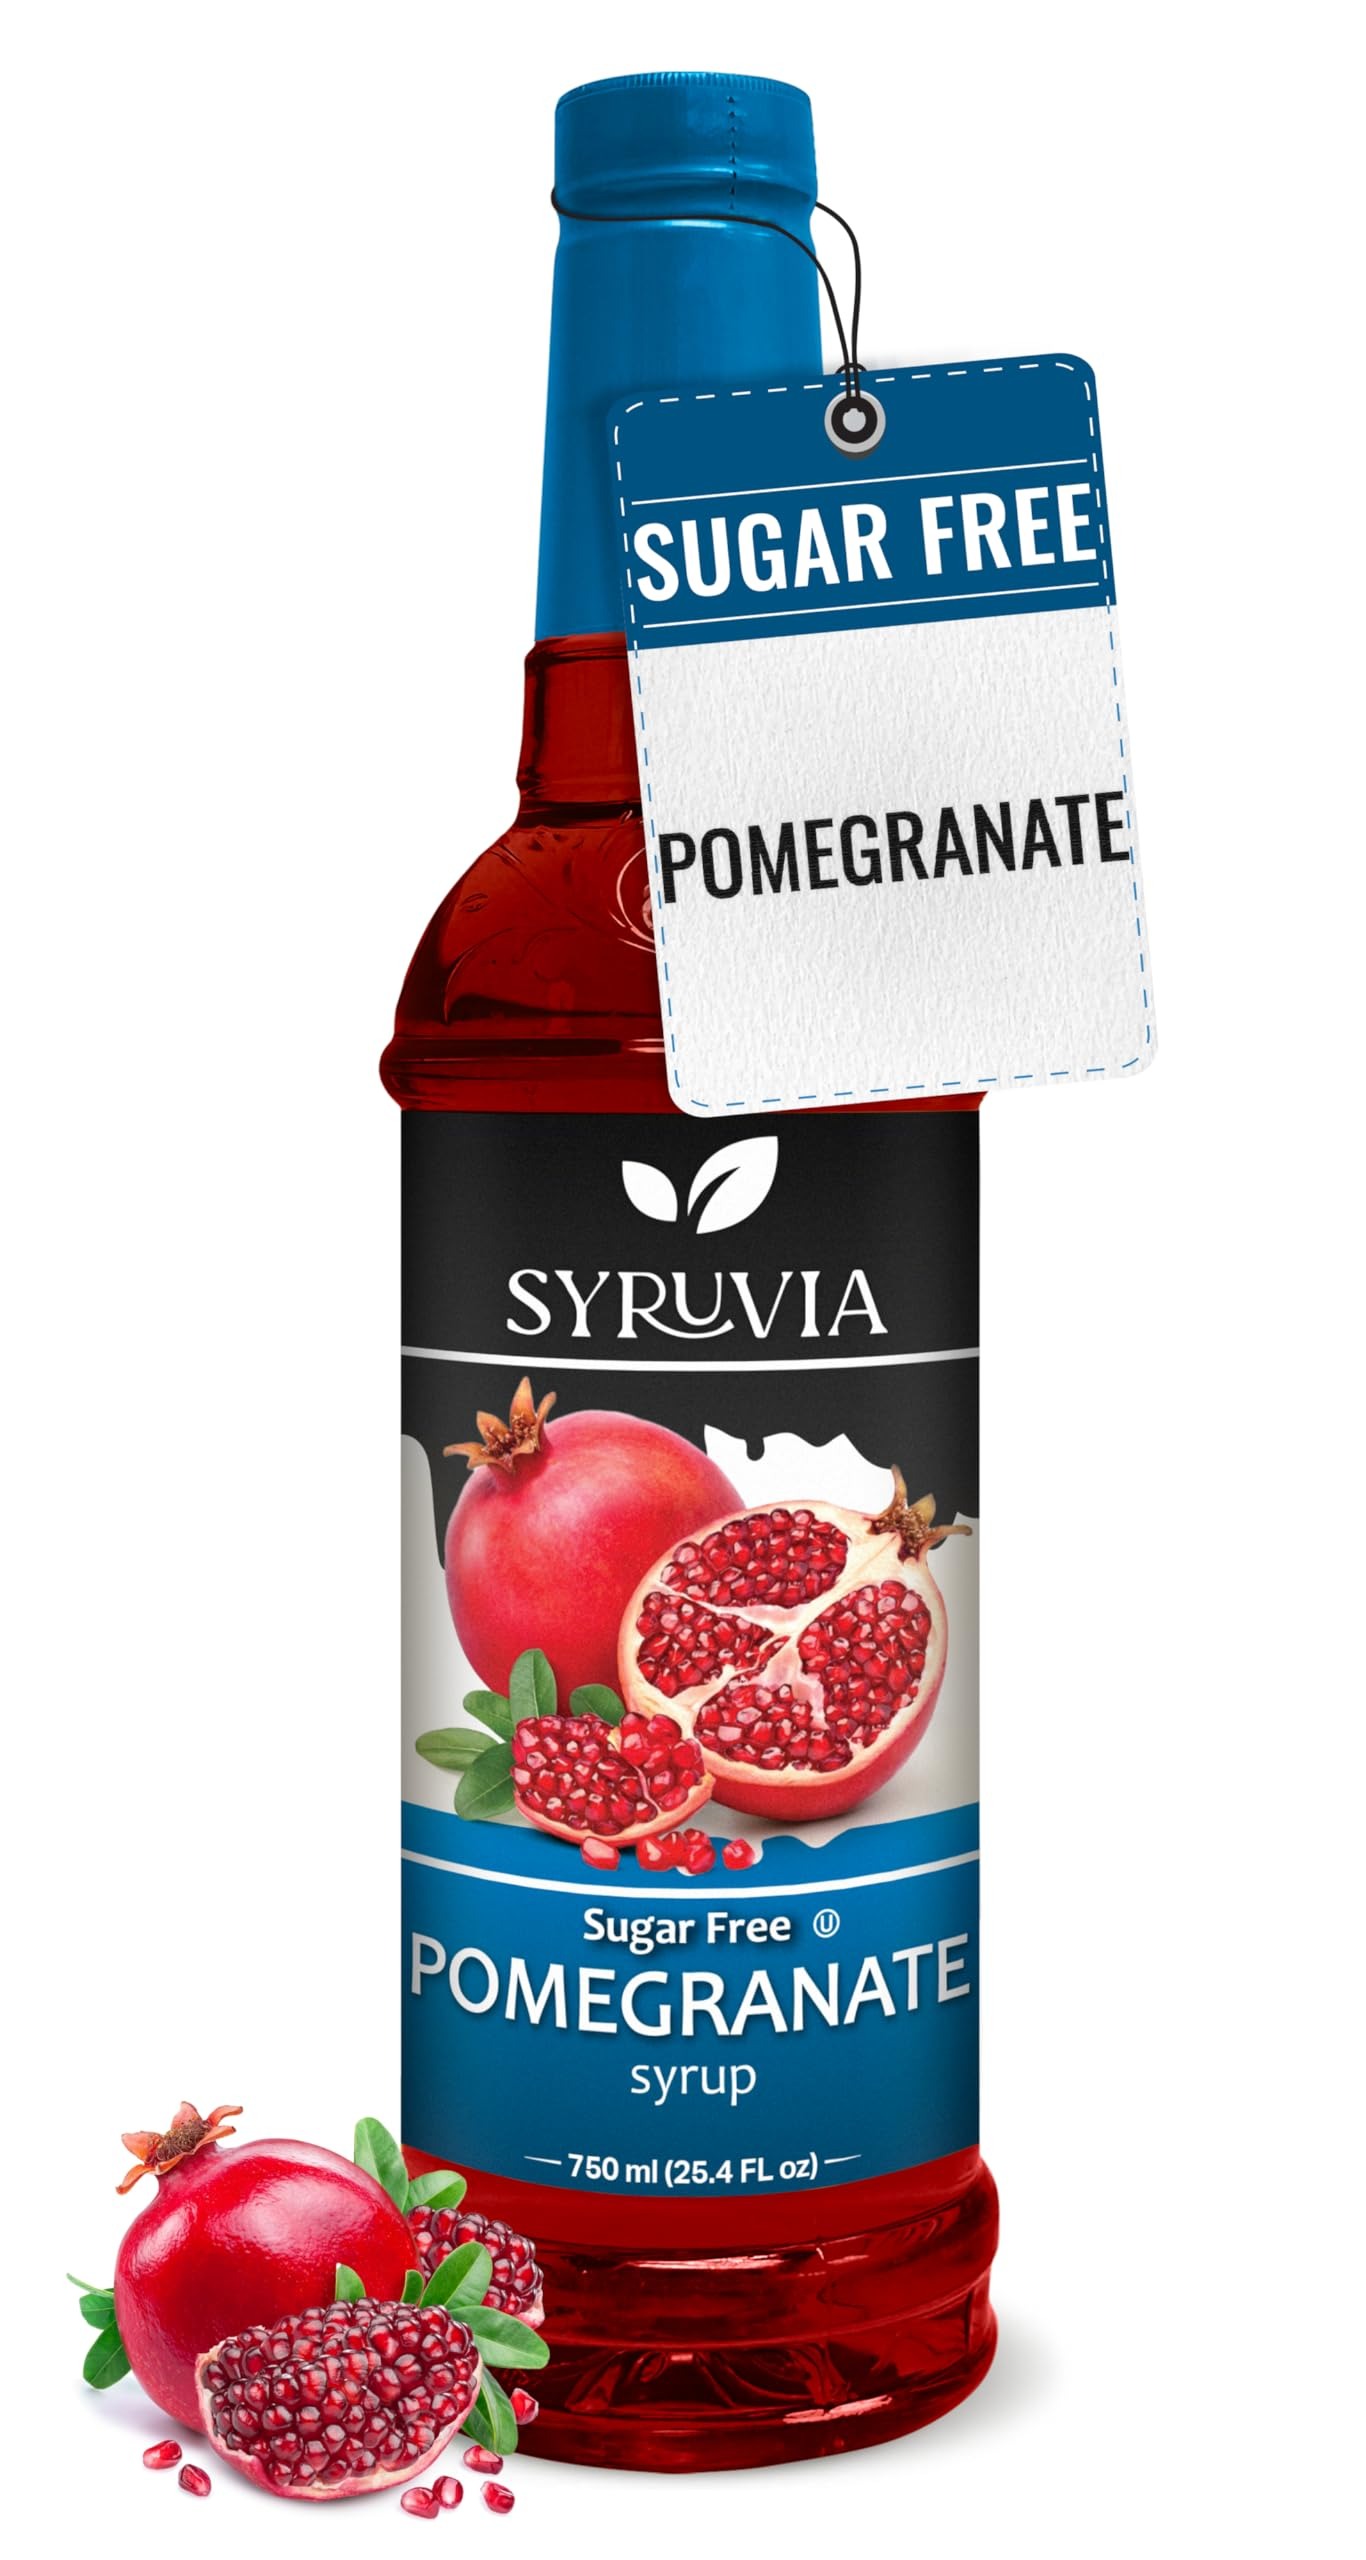
Item Name: Syruvia Sugar-Free Pomegranate Syrup - 25.4 fl oz. Premium Flavoring Syrup. 0 Calories, Kosher, and Gluten-Free. Ideal for Enhancing Tea, Italian Sodas, Beverages, Desserts, Ice Cream, Cocktails, and Mocktails.
Bullet Point 1: Paradise in a Bottle: Add a burst of Pomegranate flavor to your favorite cocktails and drinks with Syruvia Pomegranate Syrup, a kosher and gluten-free syrup that makes drinking and mixing a breeze.
Bullet Point 2: Guilt-Free Indulgence: Delight in our sugar-free fruity syrup, offering all the flavor without the guilt. Crafted with care, it's the perfect guilt-free addition to your favorite beverages and treats
Bullet Point 3: Bursting with Flavor: Sweet essence of Pomegranate in every drop experience the sensational taste of our fruity syrup, packed with vibrant fruit flavors that enliven every sip and treat.
Bullet Point 4: Versatile Usage: Unlock endless culinary possibilities with our syrup, suitable for enhancing beverages like water, cocktails, Italian sodas, smoothies, shakes, lattes, protein shakes, and iced tea, as well as adding a fruity twist to desserts, oatmeal, and savory dishes.
Bullet Point 5: Premium Quality: Crafted in the USA to the highest standards, our syrup is made with quality ingredients that are vegan, non-GMO, and Kosher-certified, ensuring both superior taste and peace of mind.
Value: 25.4
Unit: Fl Oz

Price: 11.99